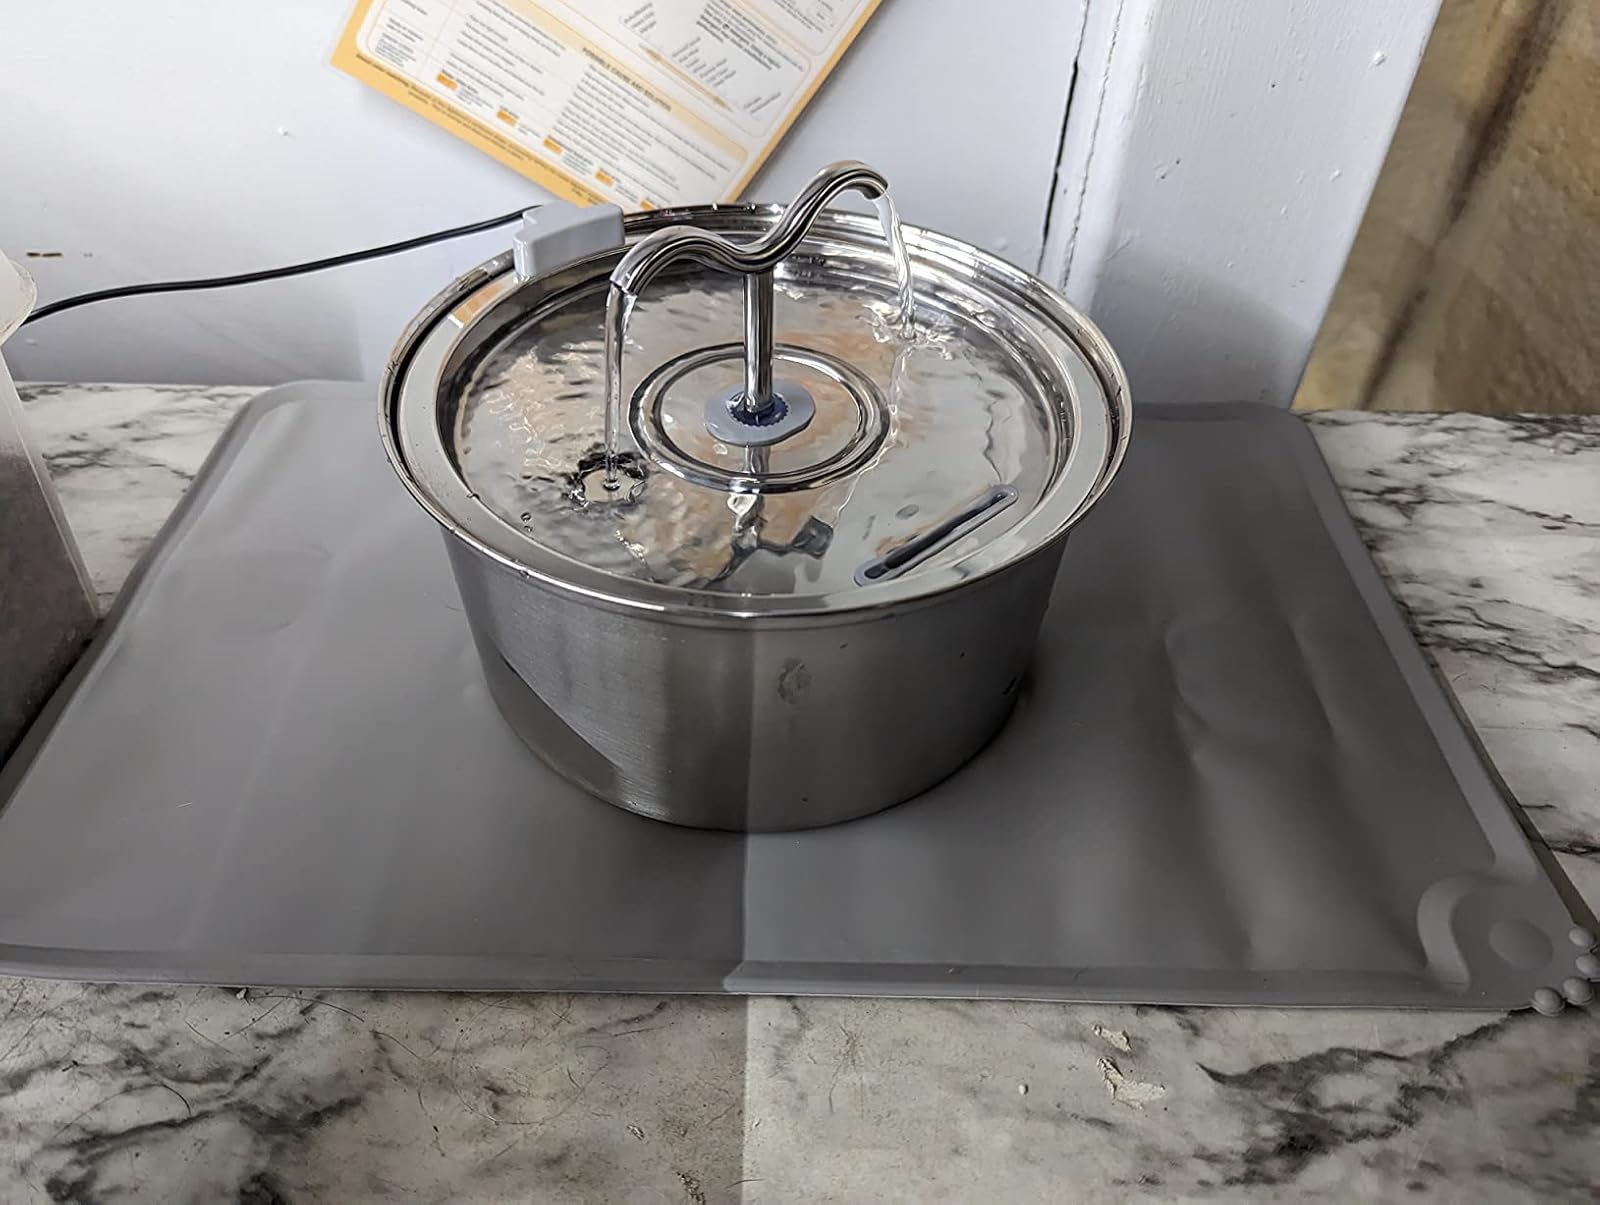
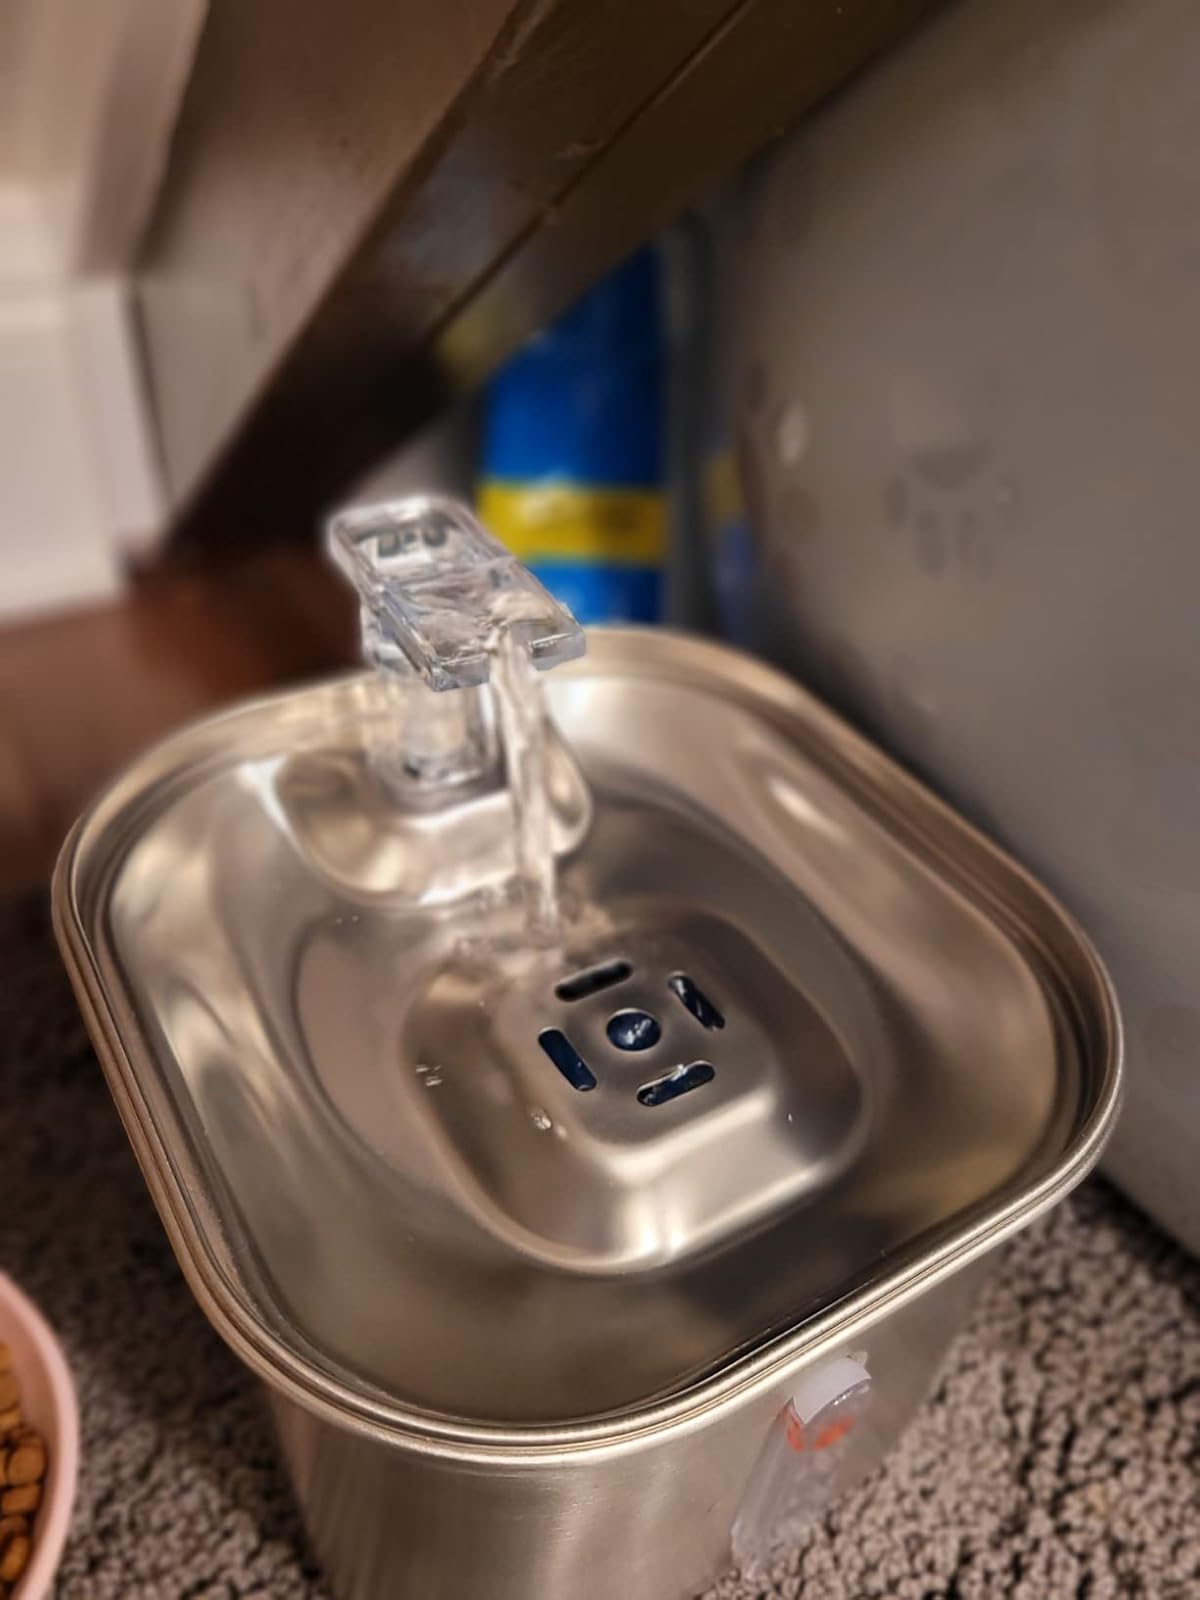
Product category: items_bowl
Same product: no